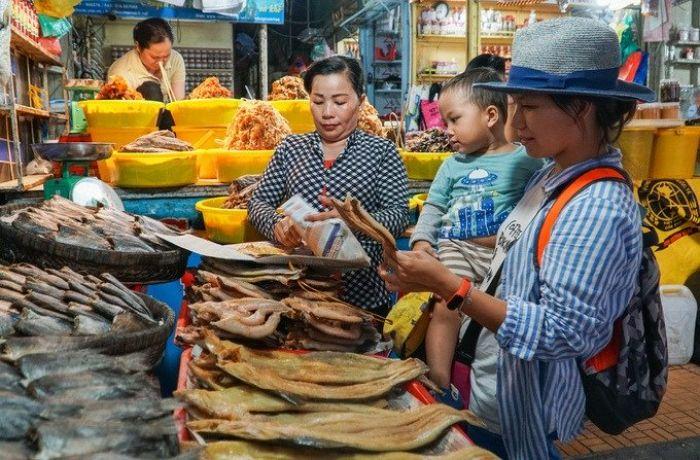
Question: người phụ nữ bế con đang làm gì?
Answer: đang mua một ít đồ khô